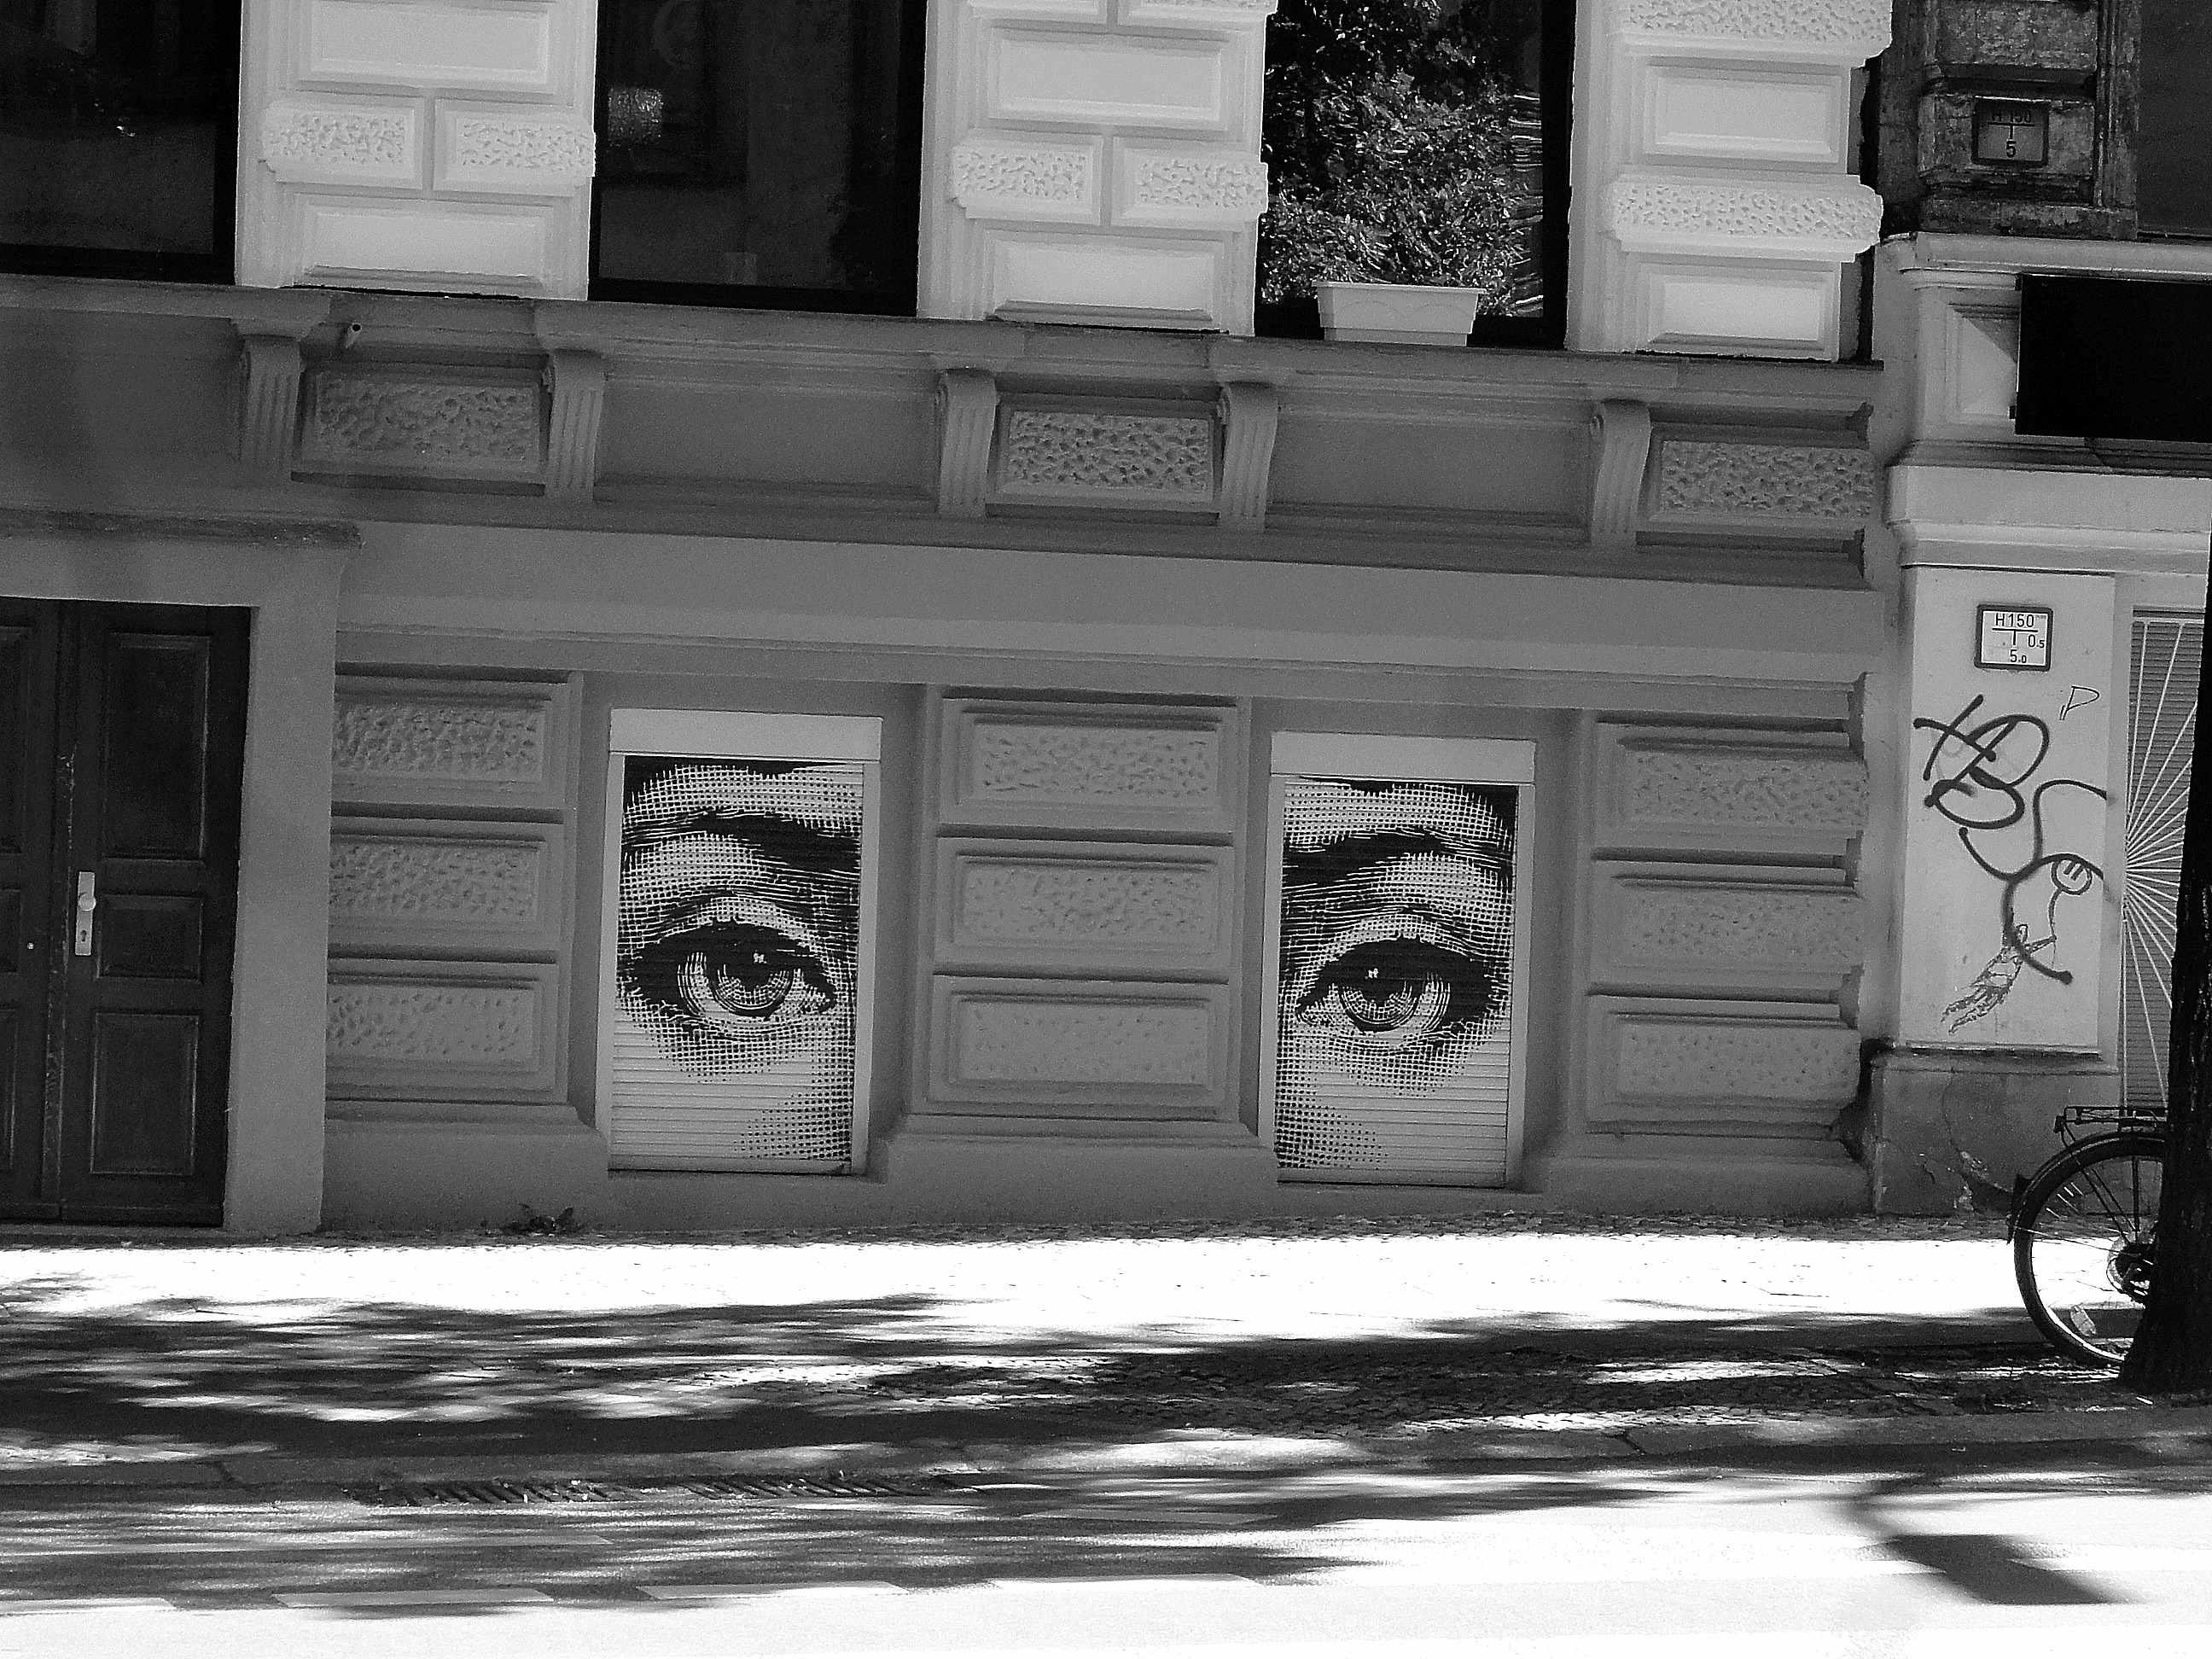
sharp, black and white, architecture, road, white, house, window, city, home, wall, color, black, monochrome, graffiti, street art, eyes, grey, design, photograph, berlin, painted, shape, worried, observed, monochrome photography